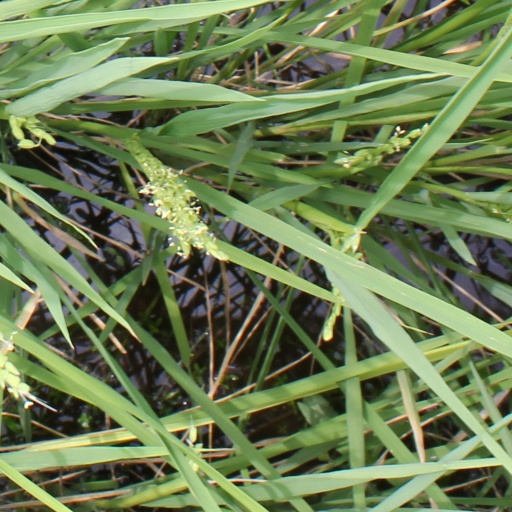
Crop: rice